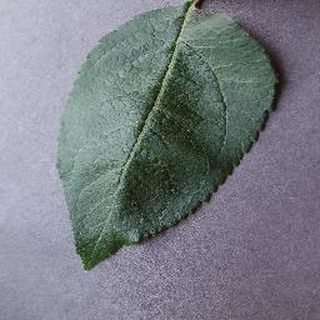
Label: healthy_apple